Sherman, Texas minor league baseball teams

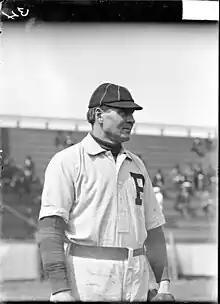
Klondike Douglass, one of Sherman's managers in 1895

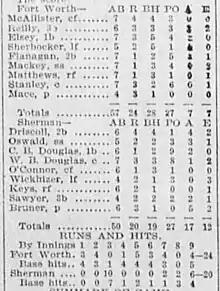
Box score of Sherman's first game, a 24–20 loss to Fort Worth on April 29, 1895, as published in the "Fort Worth Daily Gazette"

The Orphans played only during 1895, as a member of the Class B Texas-Southern League, finishing in fourth place within the eight-team league, with a record of 53–64.